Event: Nepal Earthquake
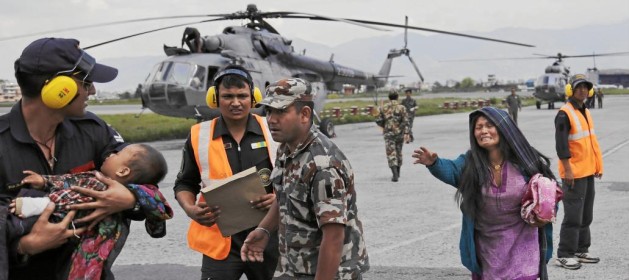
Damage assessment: no_damage